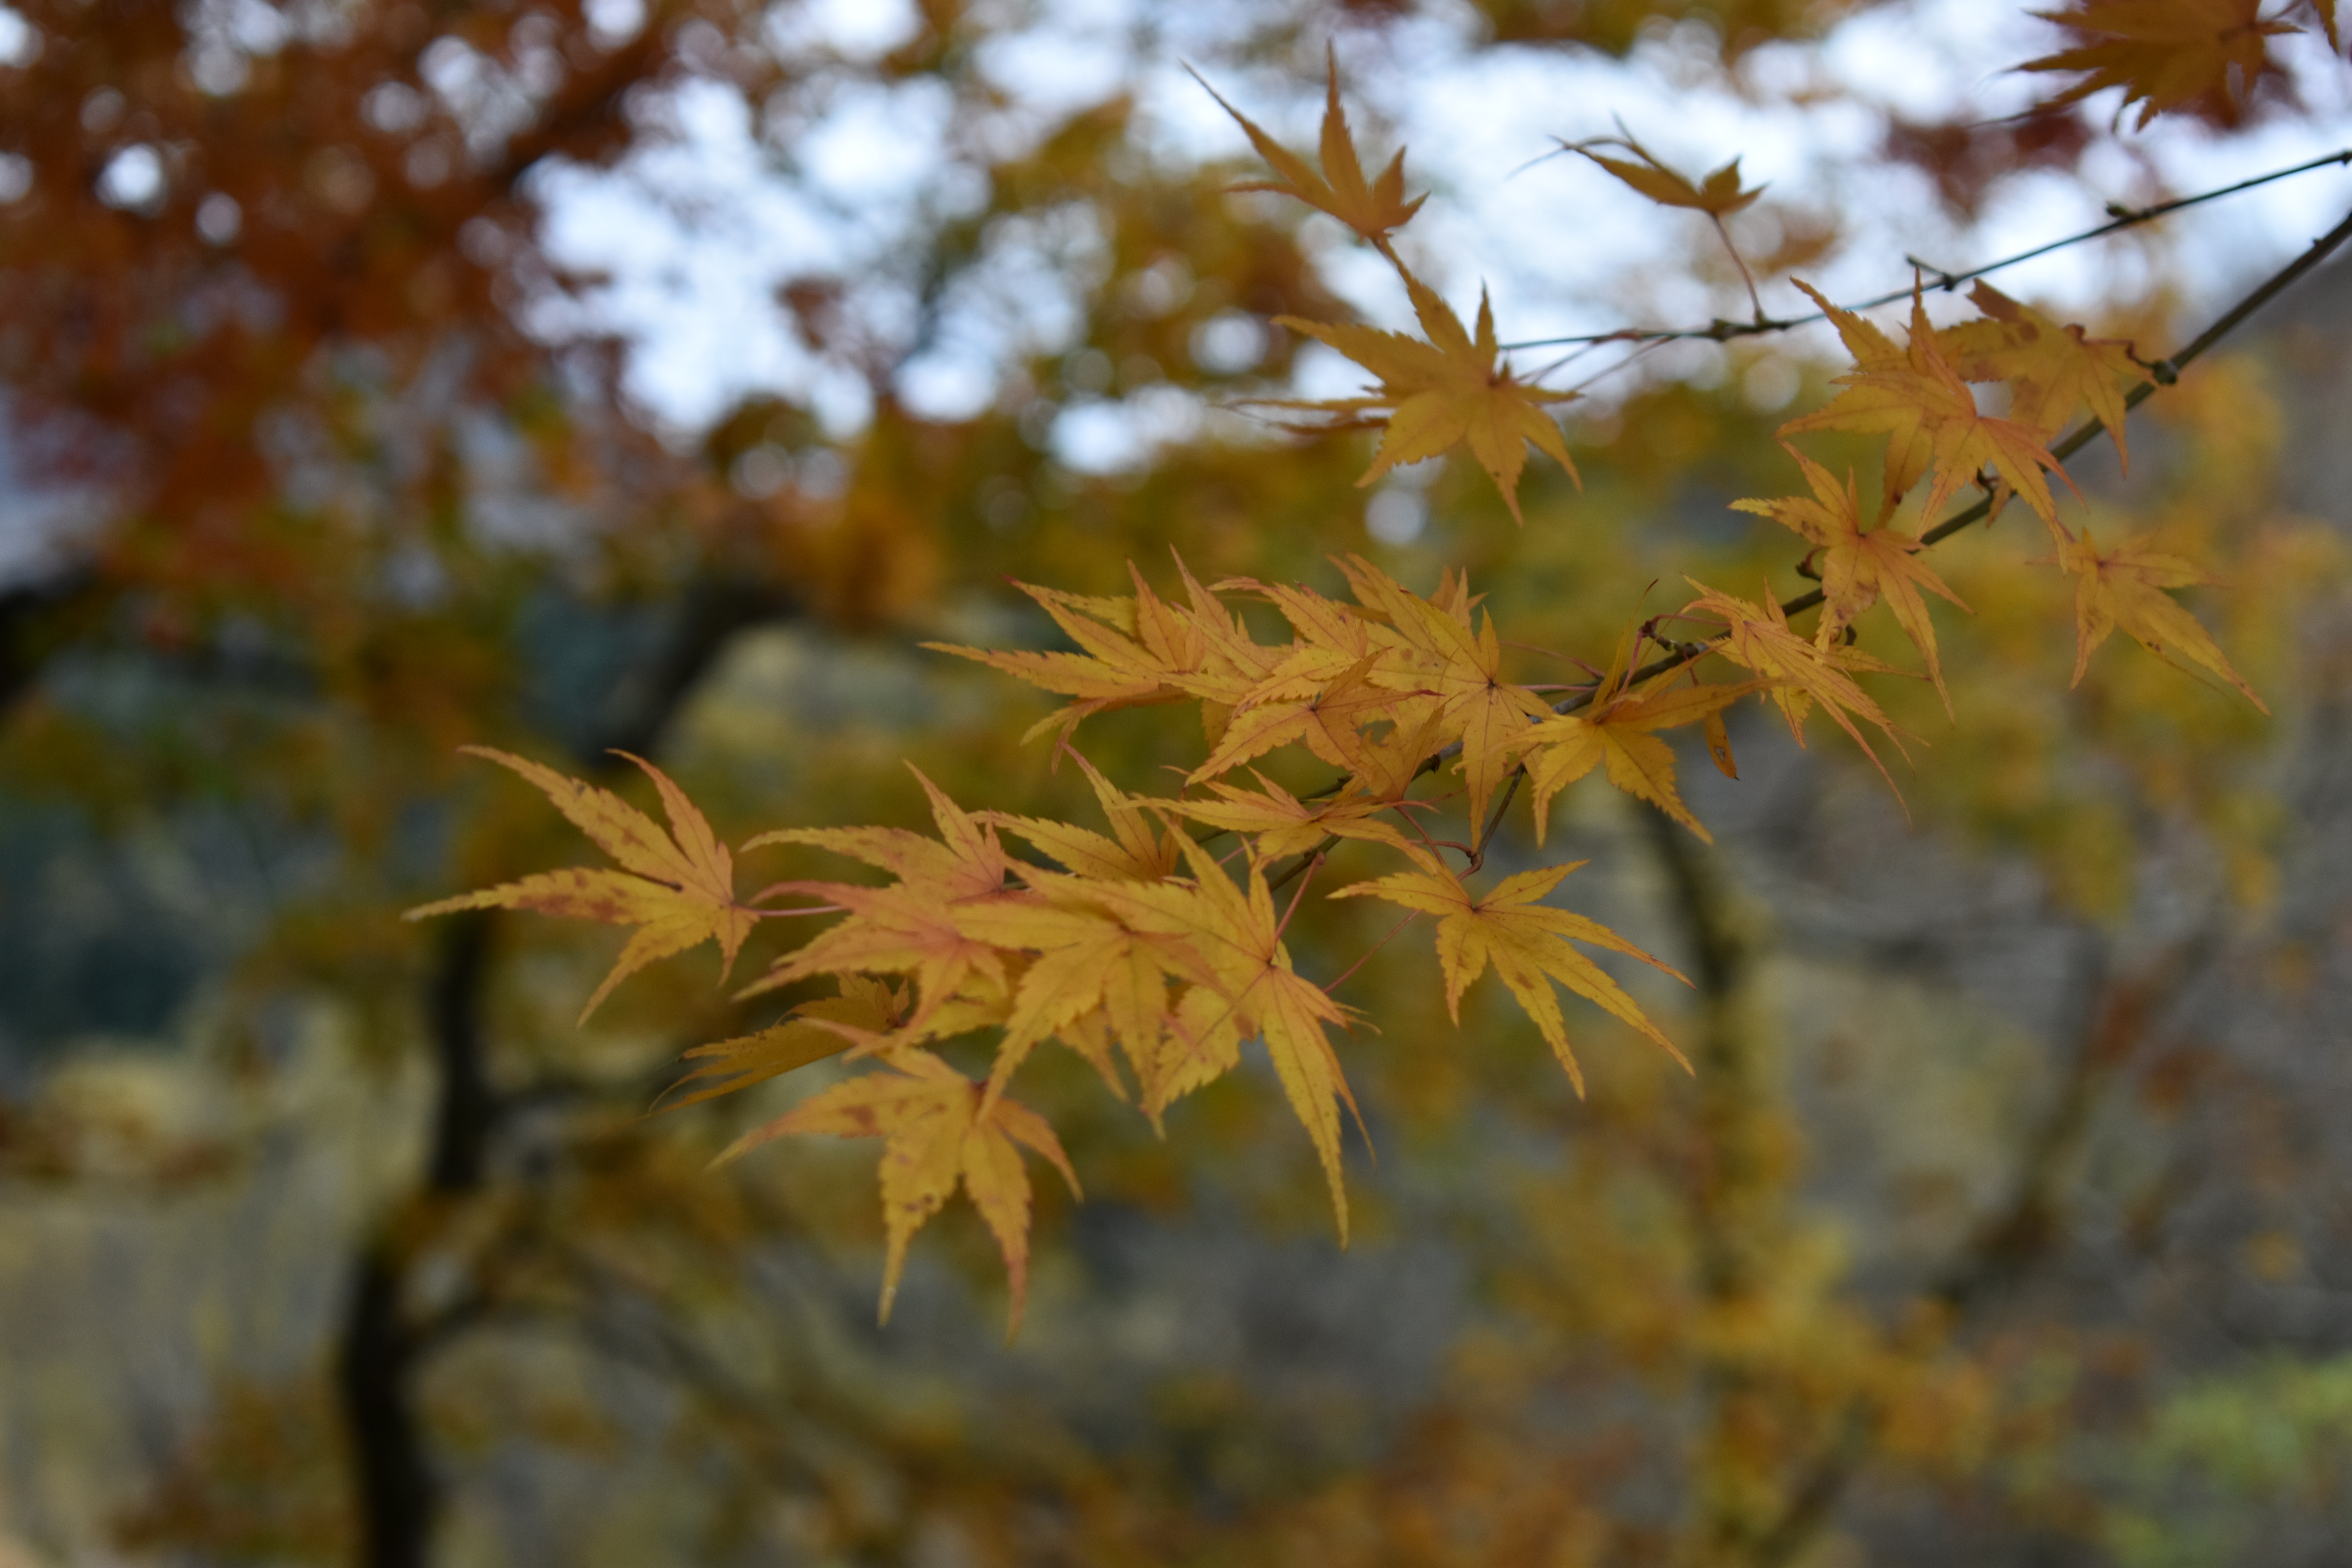
japan, travel, explore, tree, leaf, autumn, deciduous, branch, maple leaf, plant, maple tree, spring, sunlight, twig